Rosengården 13

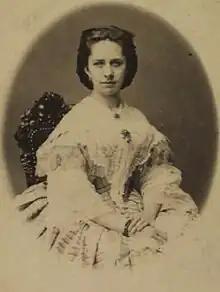
Actress Camilla Lerche

Cadovius was still the owner of the building at the time of the 1860 census. His property was home to 39 residents in seven households at the 1860 census. Nicolai Peter Cadovius resided on the ground floor with three unmarried daughters (aged 23 to 30), a "huskomfru", two maids, four male employees and two lodgers. Ove Malling, a high-ranking civil servant in the Ministry of Interior Affairs, resided on the first floor with his wife Betzy Andrea Marie Malling (née Sletting), their two children (aged three and five) and two maids. Ane Elisabeth Engelsen, a widow, resided on the first floor with "Consalinde" at Roskilde Abbey Ane Elisabeth Engelsen and lodger Jens Christian Mørck (engineer). Johan Peder Lerche, a jeweller, resided on the second floor to the left with his wife Marie Lerche, their two children (aged 19 and 22) and one maid. The daughter Camilla Lerche was an actress. Eduard Smidt, a captain in the King's Lige Guard Corps, resided in the other second-floor apartment with his wife Louise Smidt, their 11-year-old daughter Abigael Smidt and one maid. Hansine Anna Winge (née Lange), widow of a "konferensråd" (daughter of postmaster-general Christian Wilhelm Lange), resided in one of the third-floor apartments with one maid. Arnbjøt Olafsson, a cand-phil. and member of the Icelandic Althing, resided in the other second-floor apartment with his wife Ovine Frederikke Dorthea Sebbelev, the widow Amalie Christiane Bakke, one maid and one lodger.